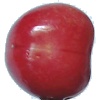
Label: Cherry 2